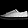
Label: Sneaker